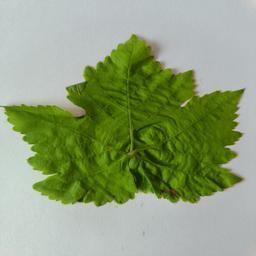
Label: Healthy Leaves